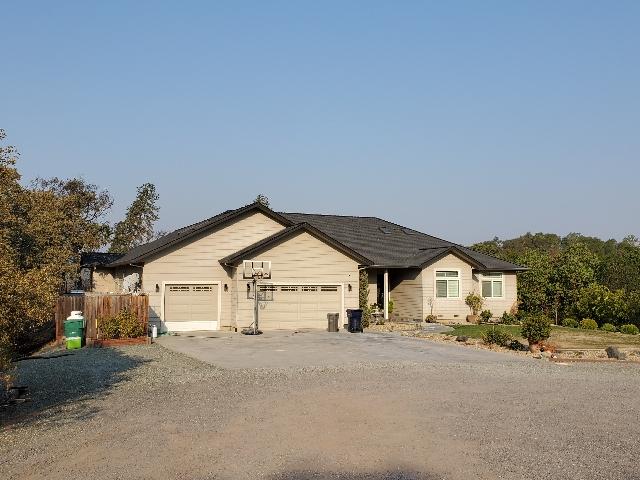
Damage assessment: no_damage